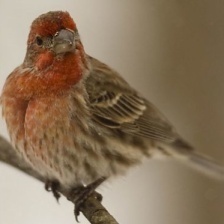
Species: HOUSE FINCH
Scientific name: HAEMORHOUS MEXICANUS
ImageNet parent category: house_finch